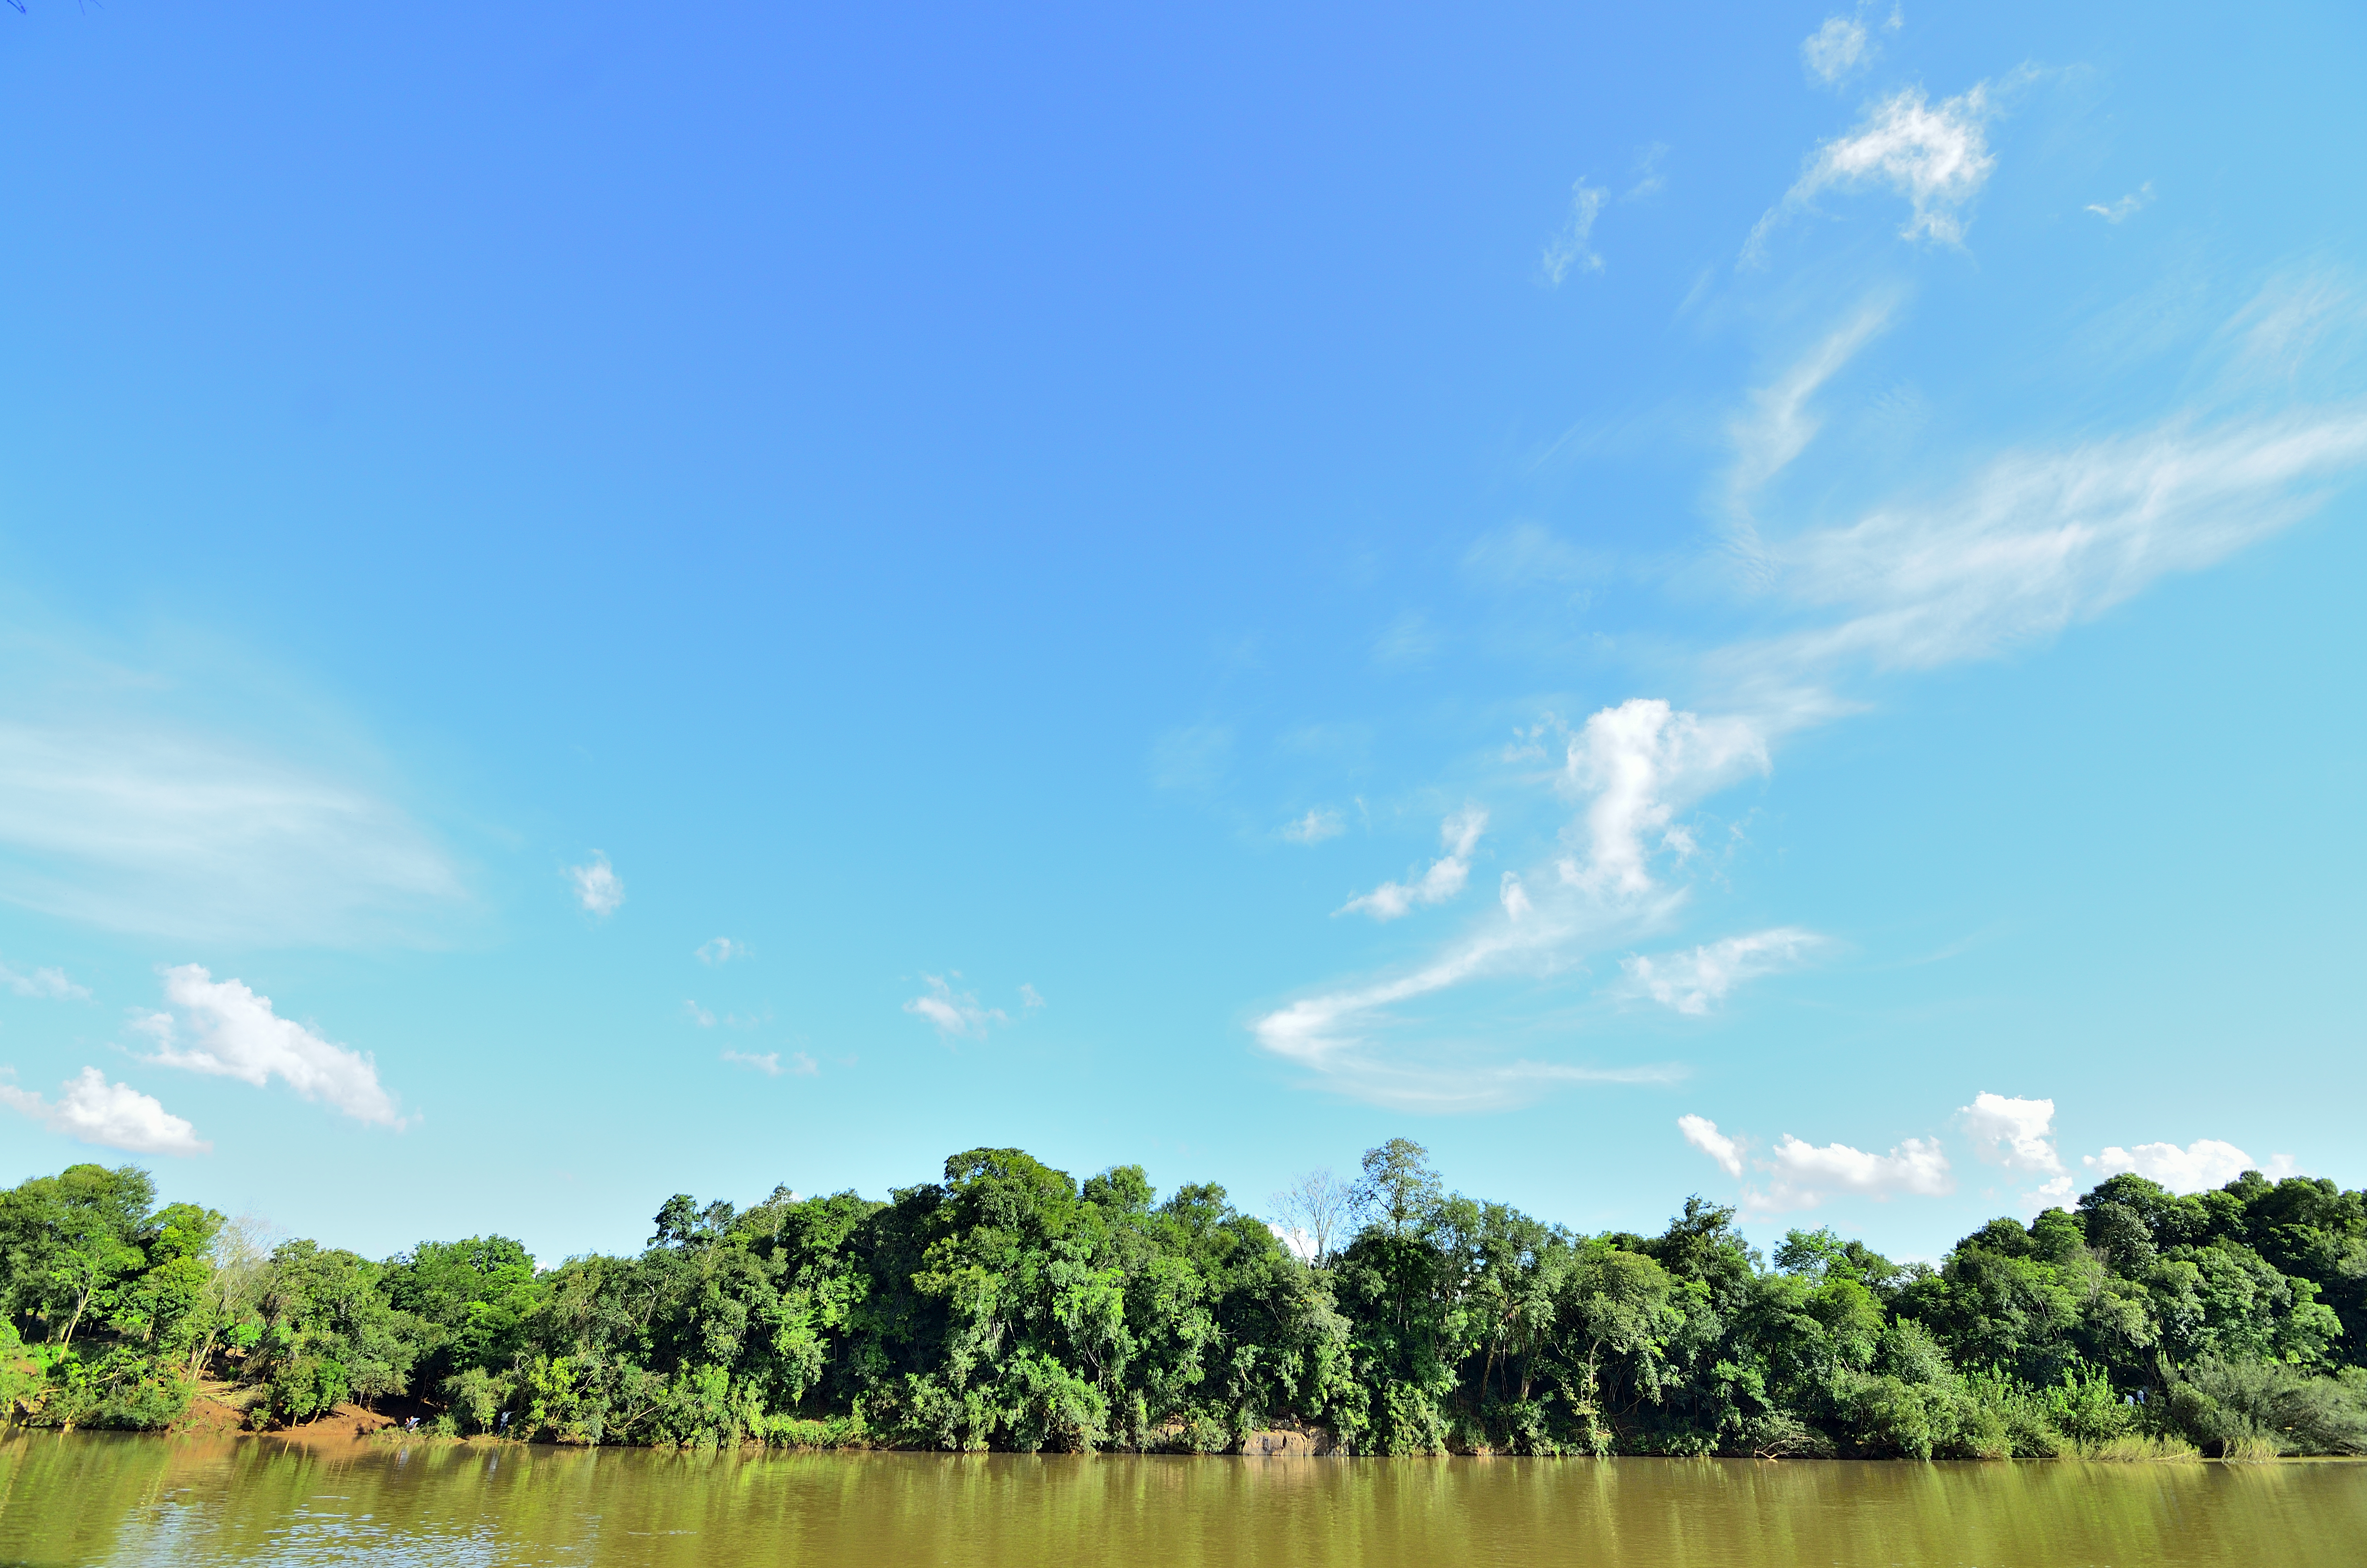
sea, horizon, cloud, sky, field, meadow, sunlight, dusk, reflection, habitat, ecosystem